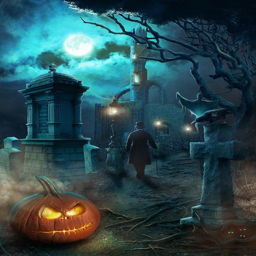
a walk through the graveyard